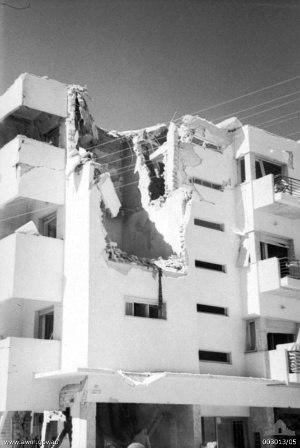
Les bombardements italiens de la Palestine mandataire pendant la Seconde Guerre mondiale sont les raids aériens, menés par la Regia Aeronautica entre juin 1940 et juin 1941 ciblant les forces du Commonwealth à travers le Moyen-Orient pendant la Seconde Guerre mondiale.